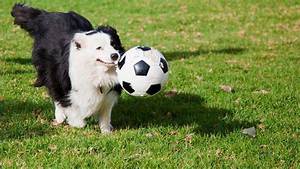
Label: dog